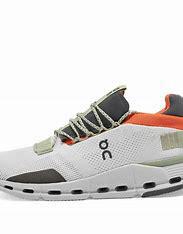
Brand: ON
Model: Cloudnova